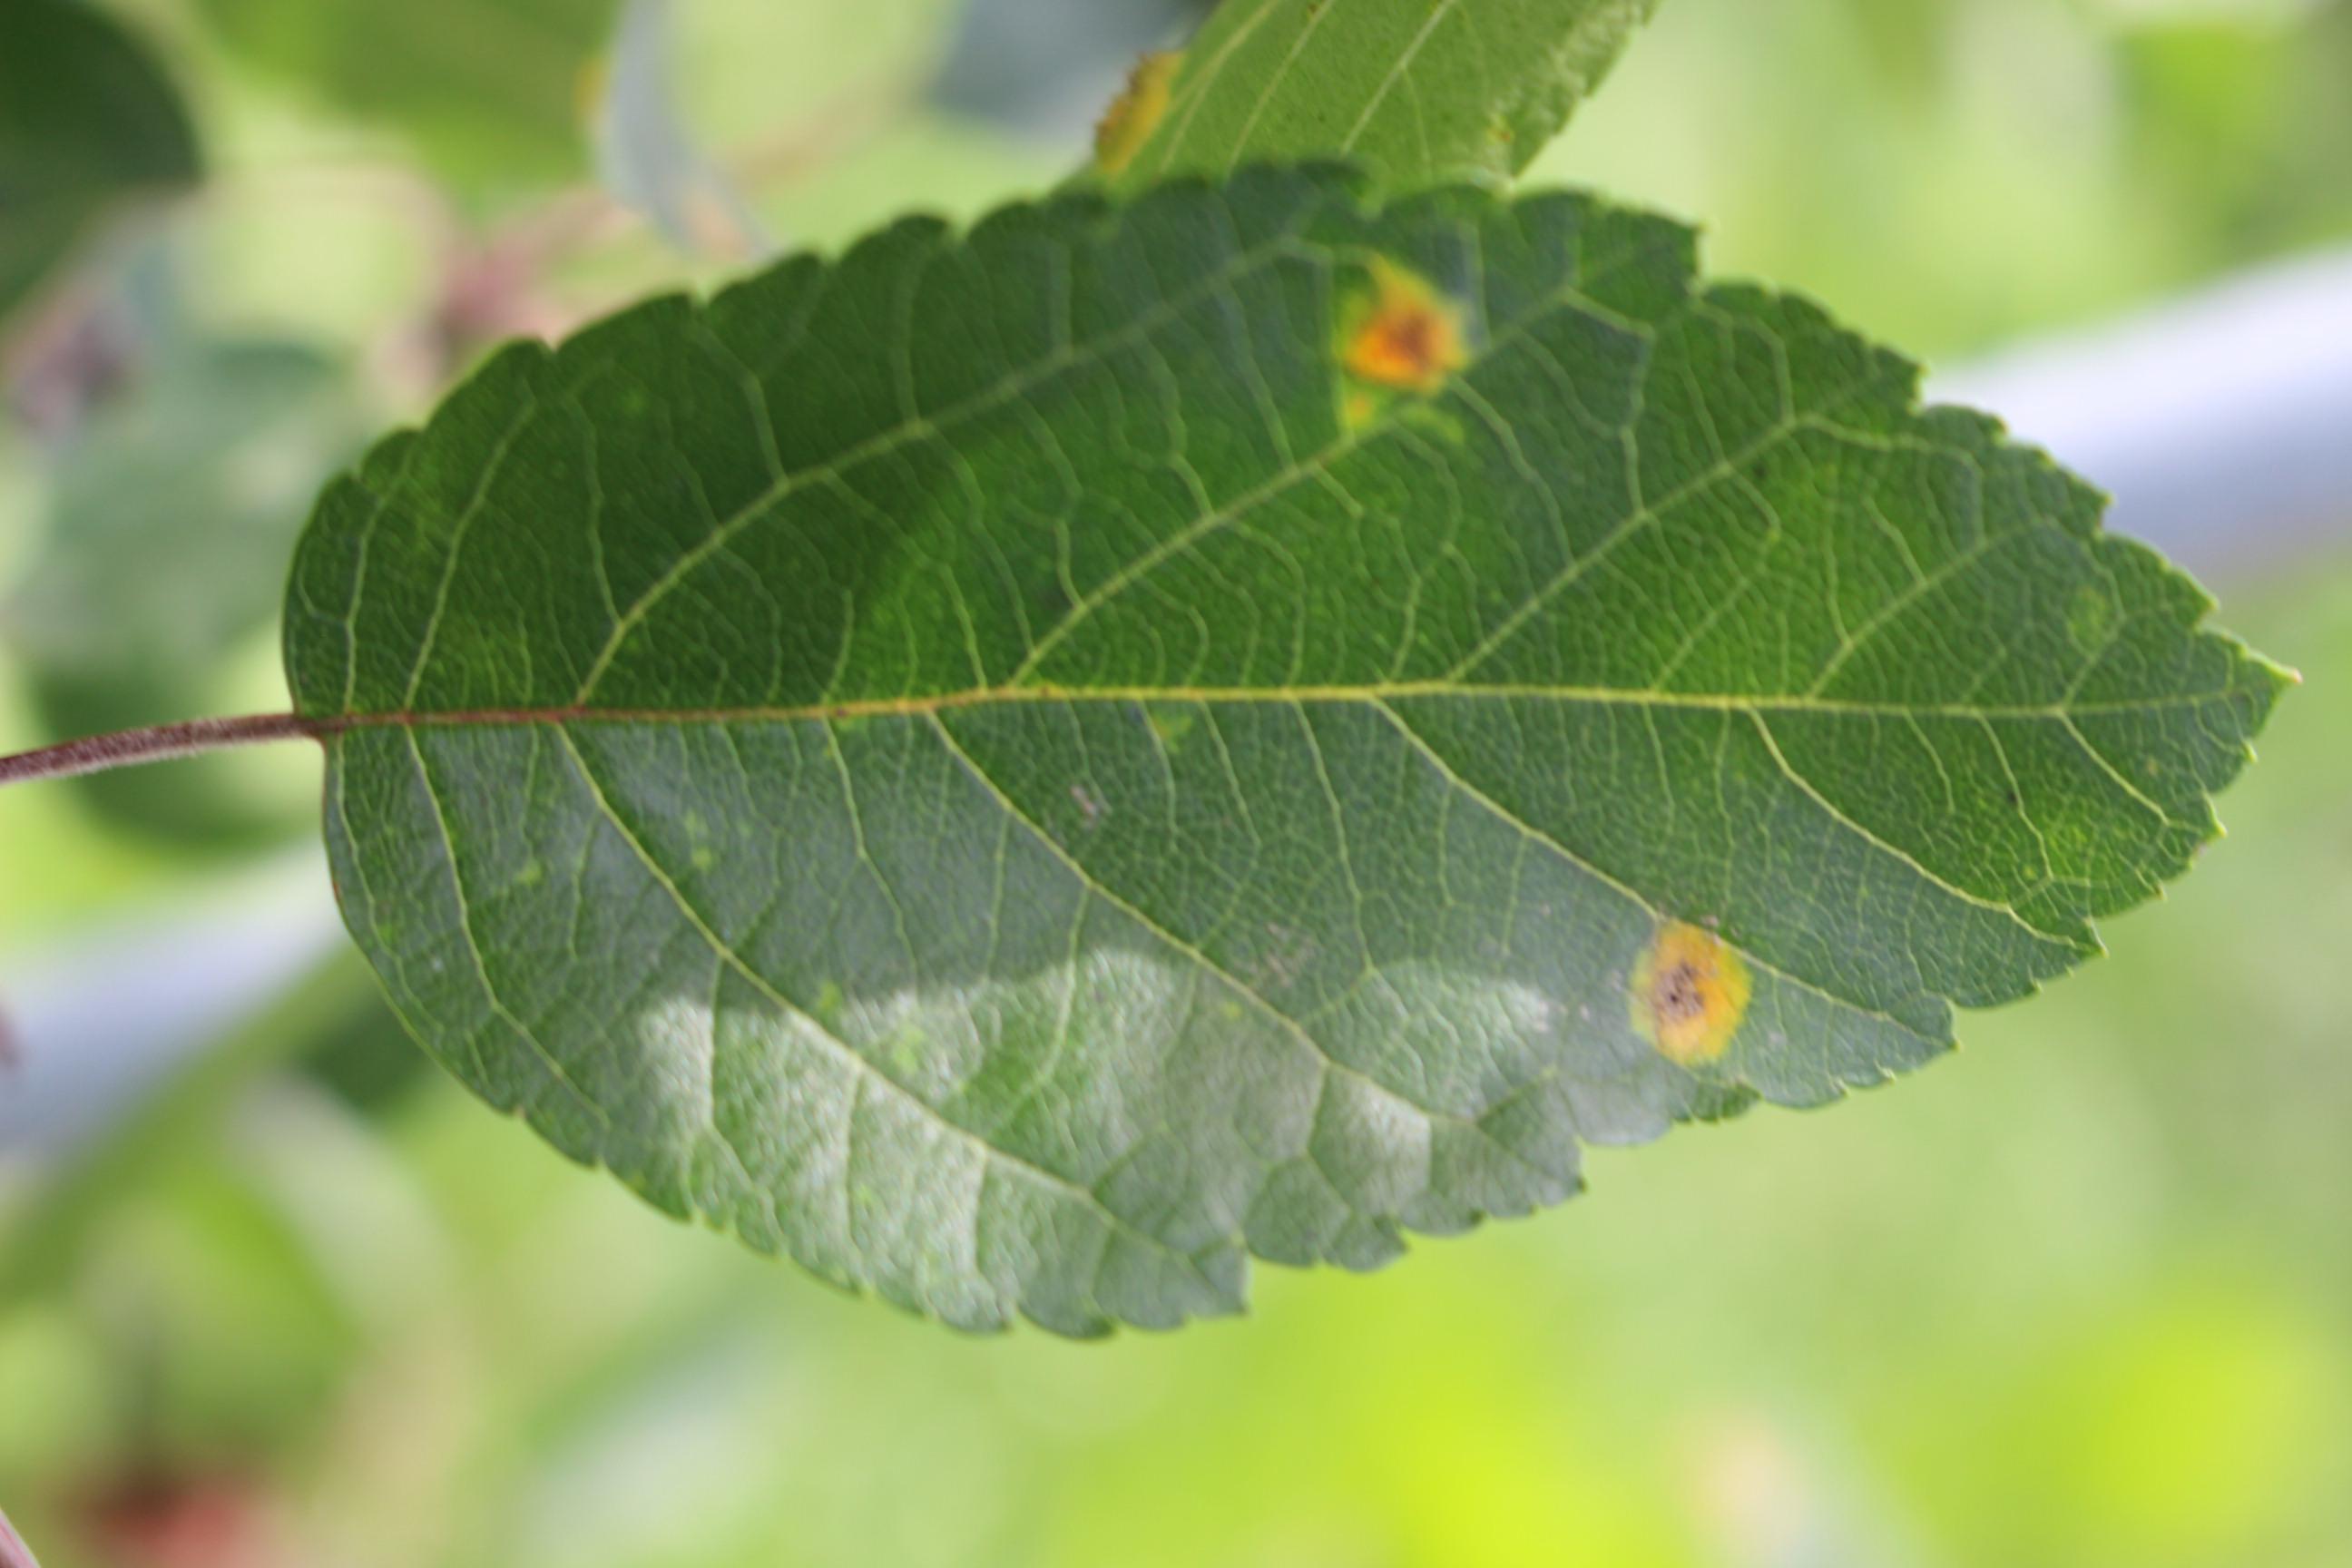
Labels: rust